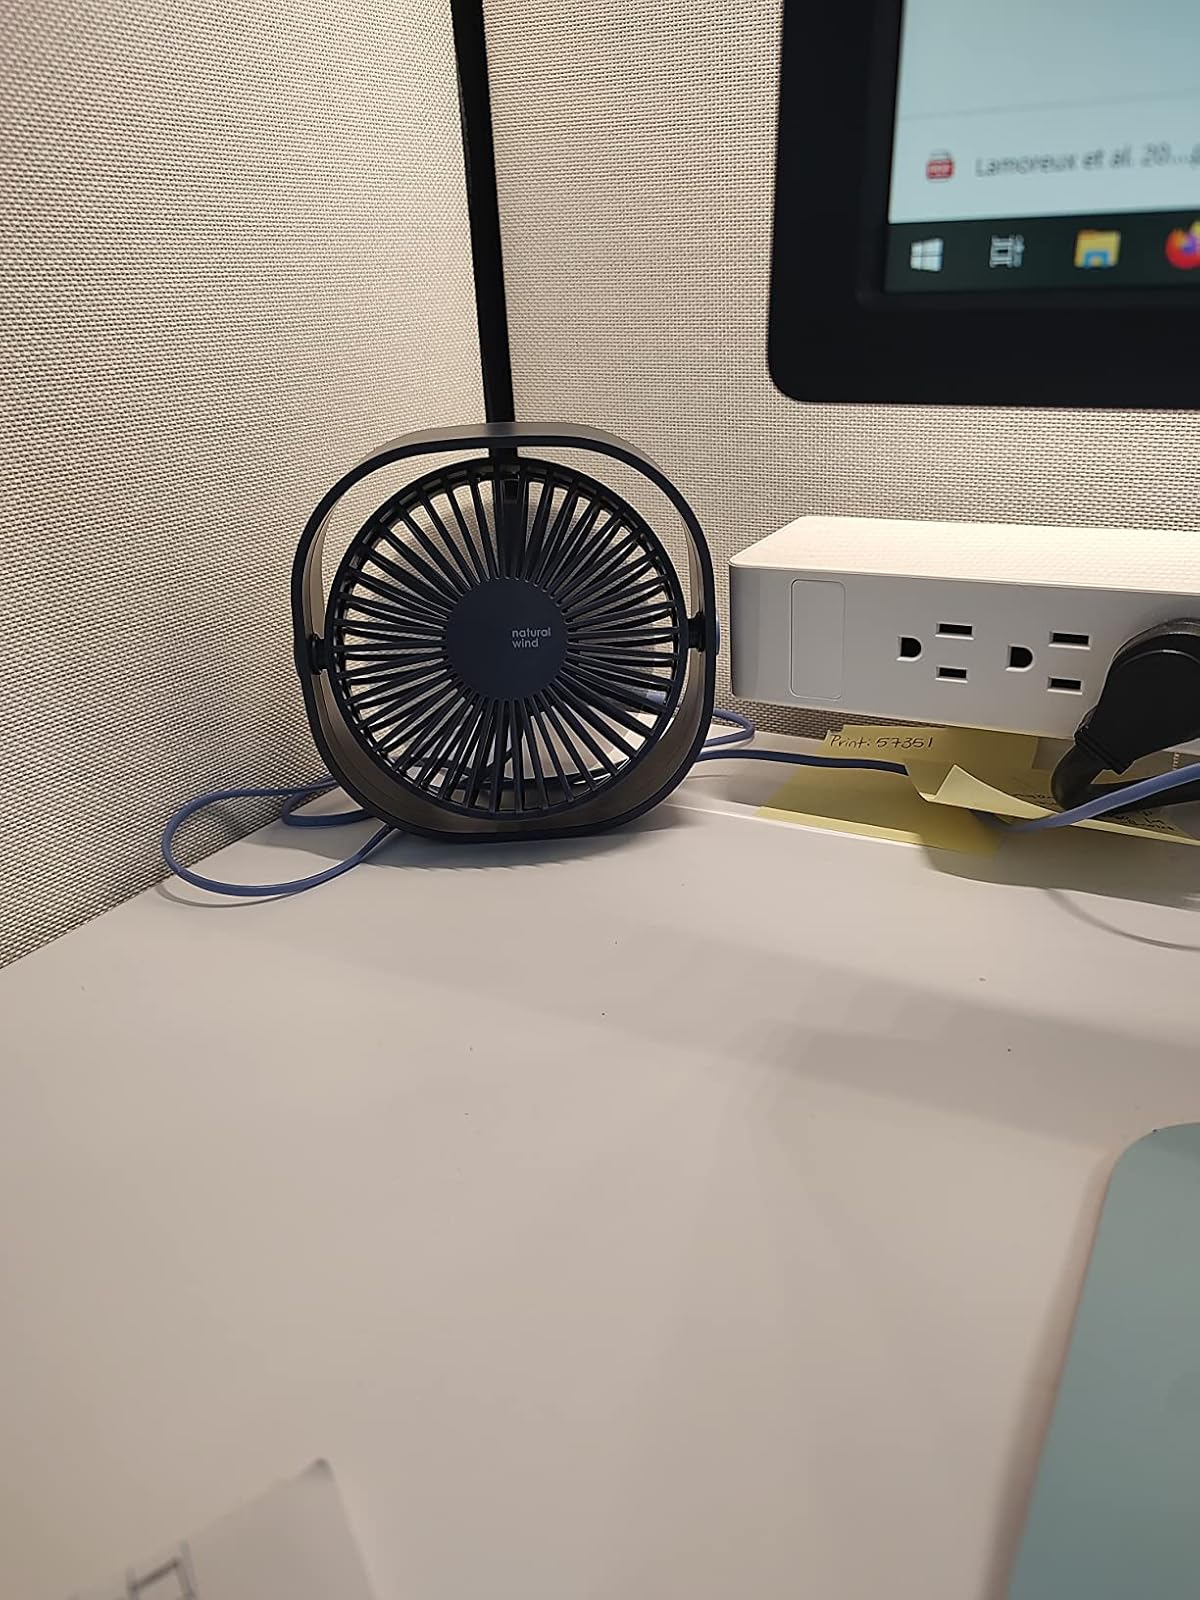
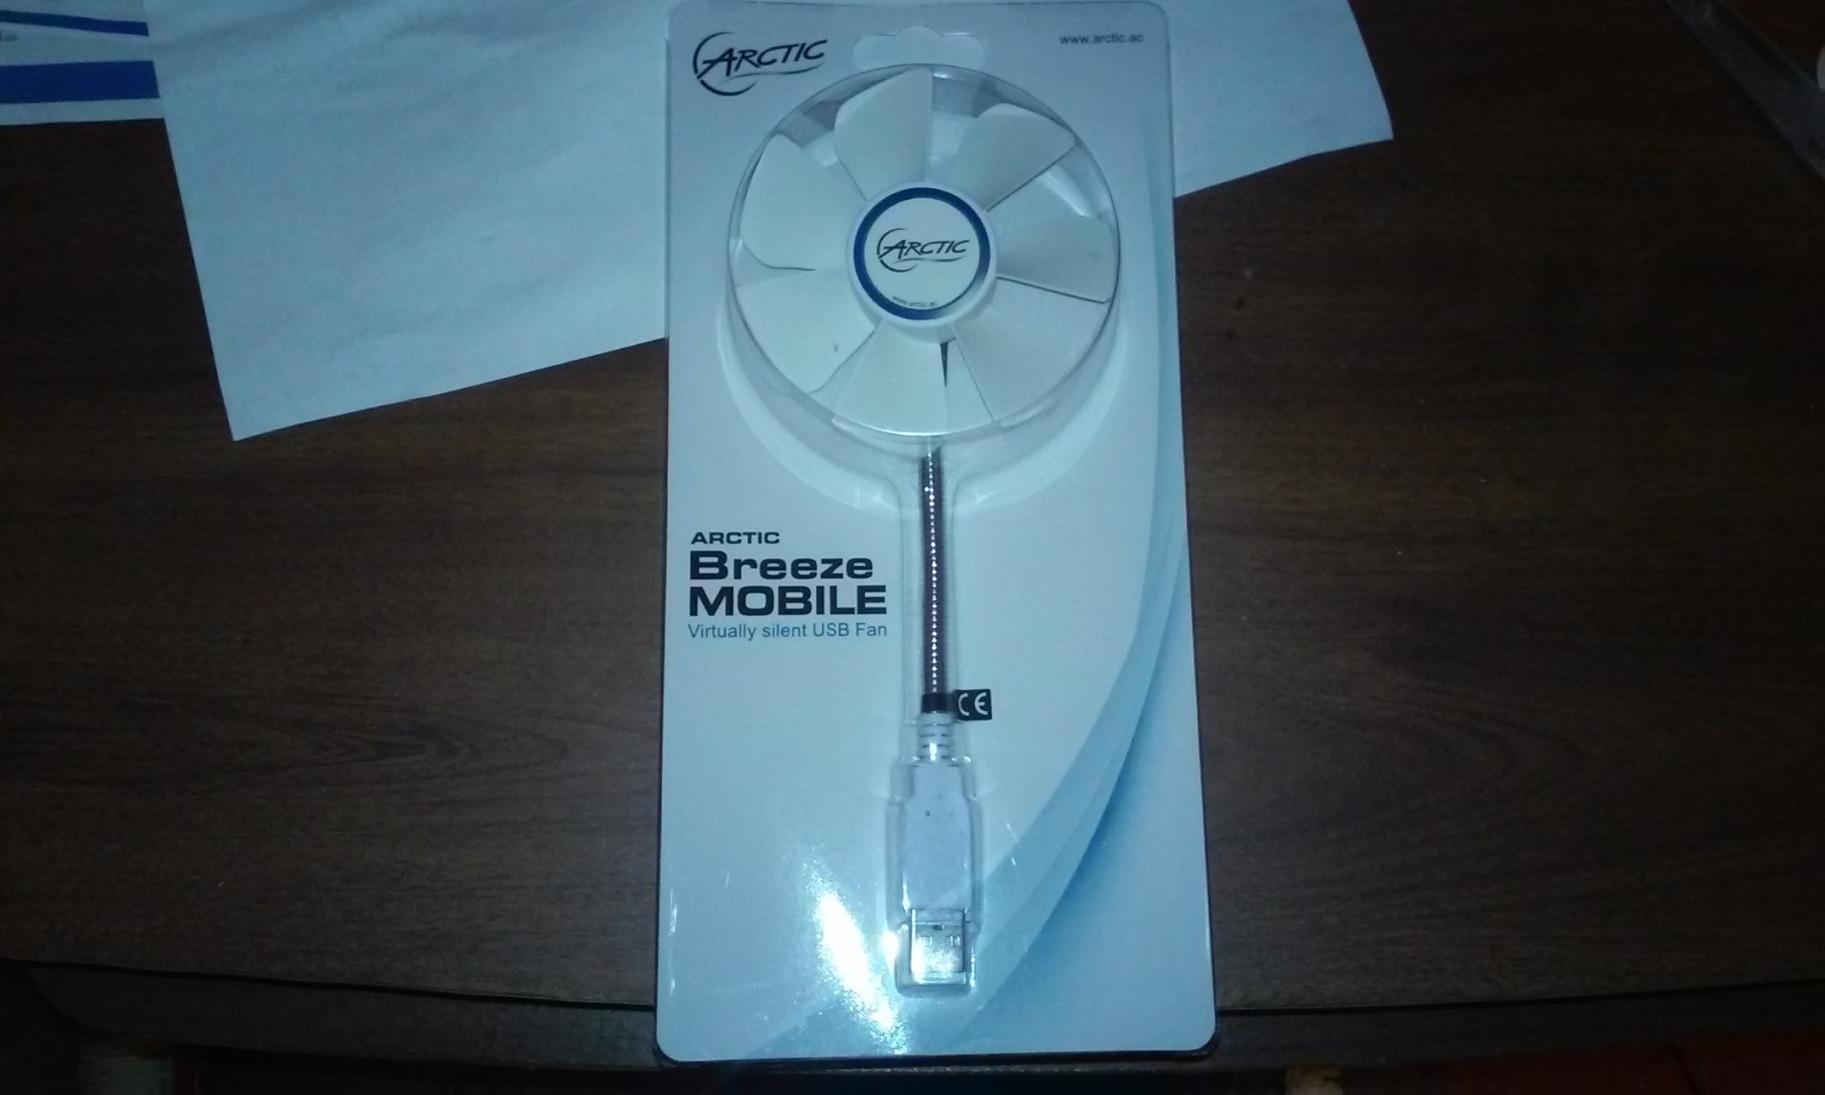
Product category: fan
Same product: no